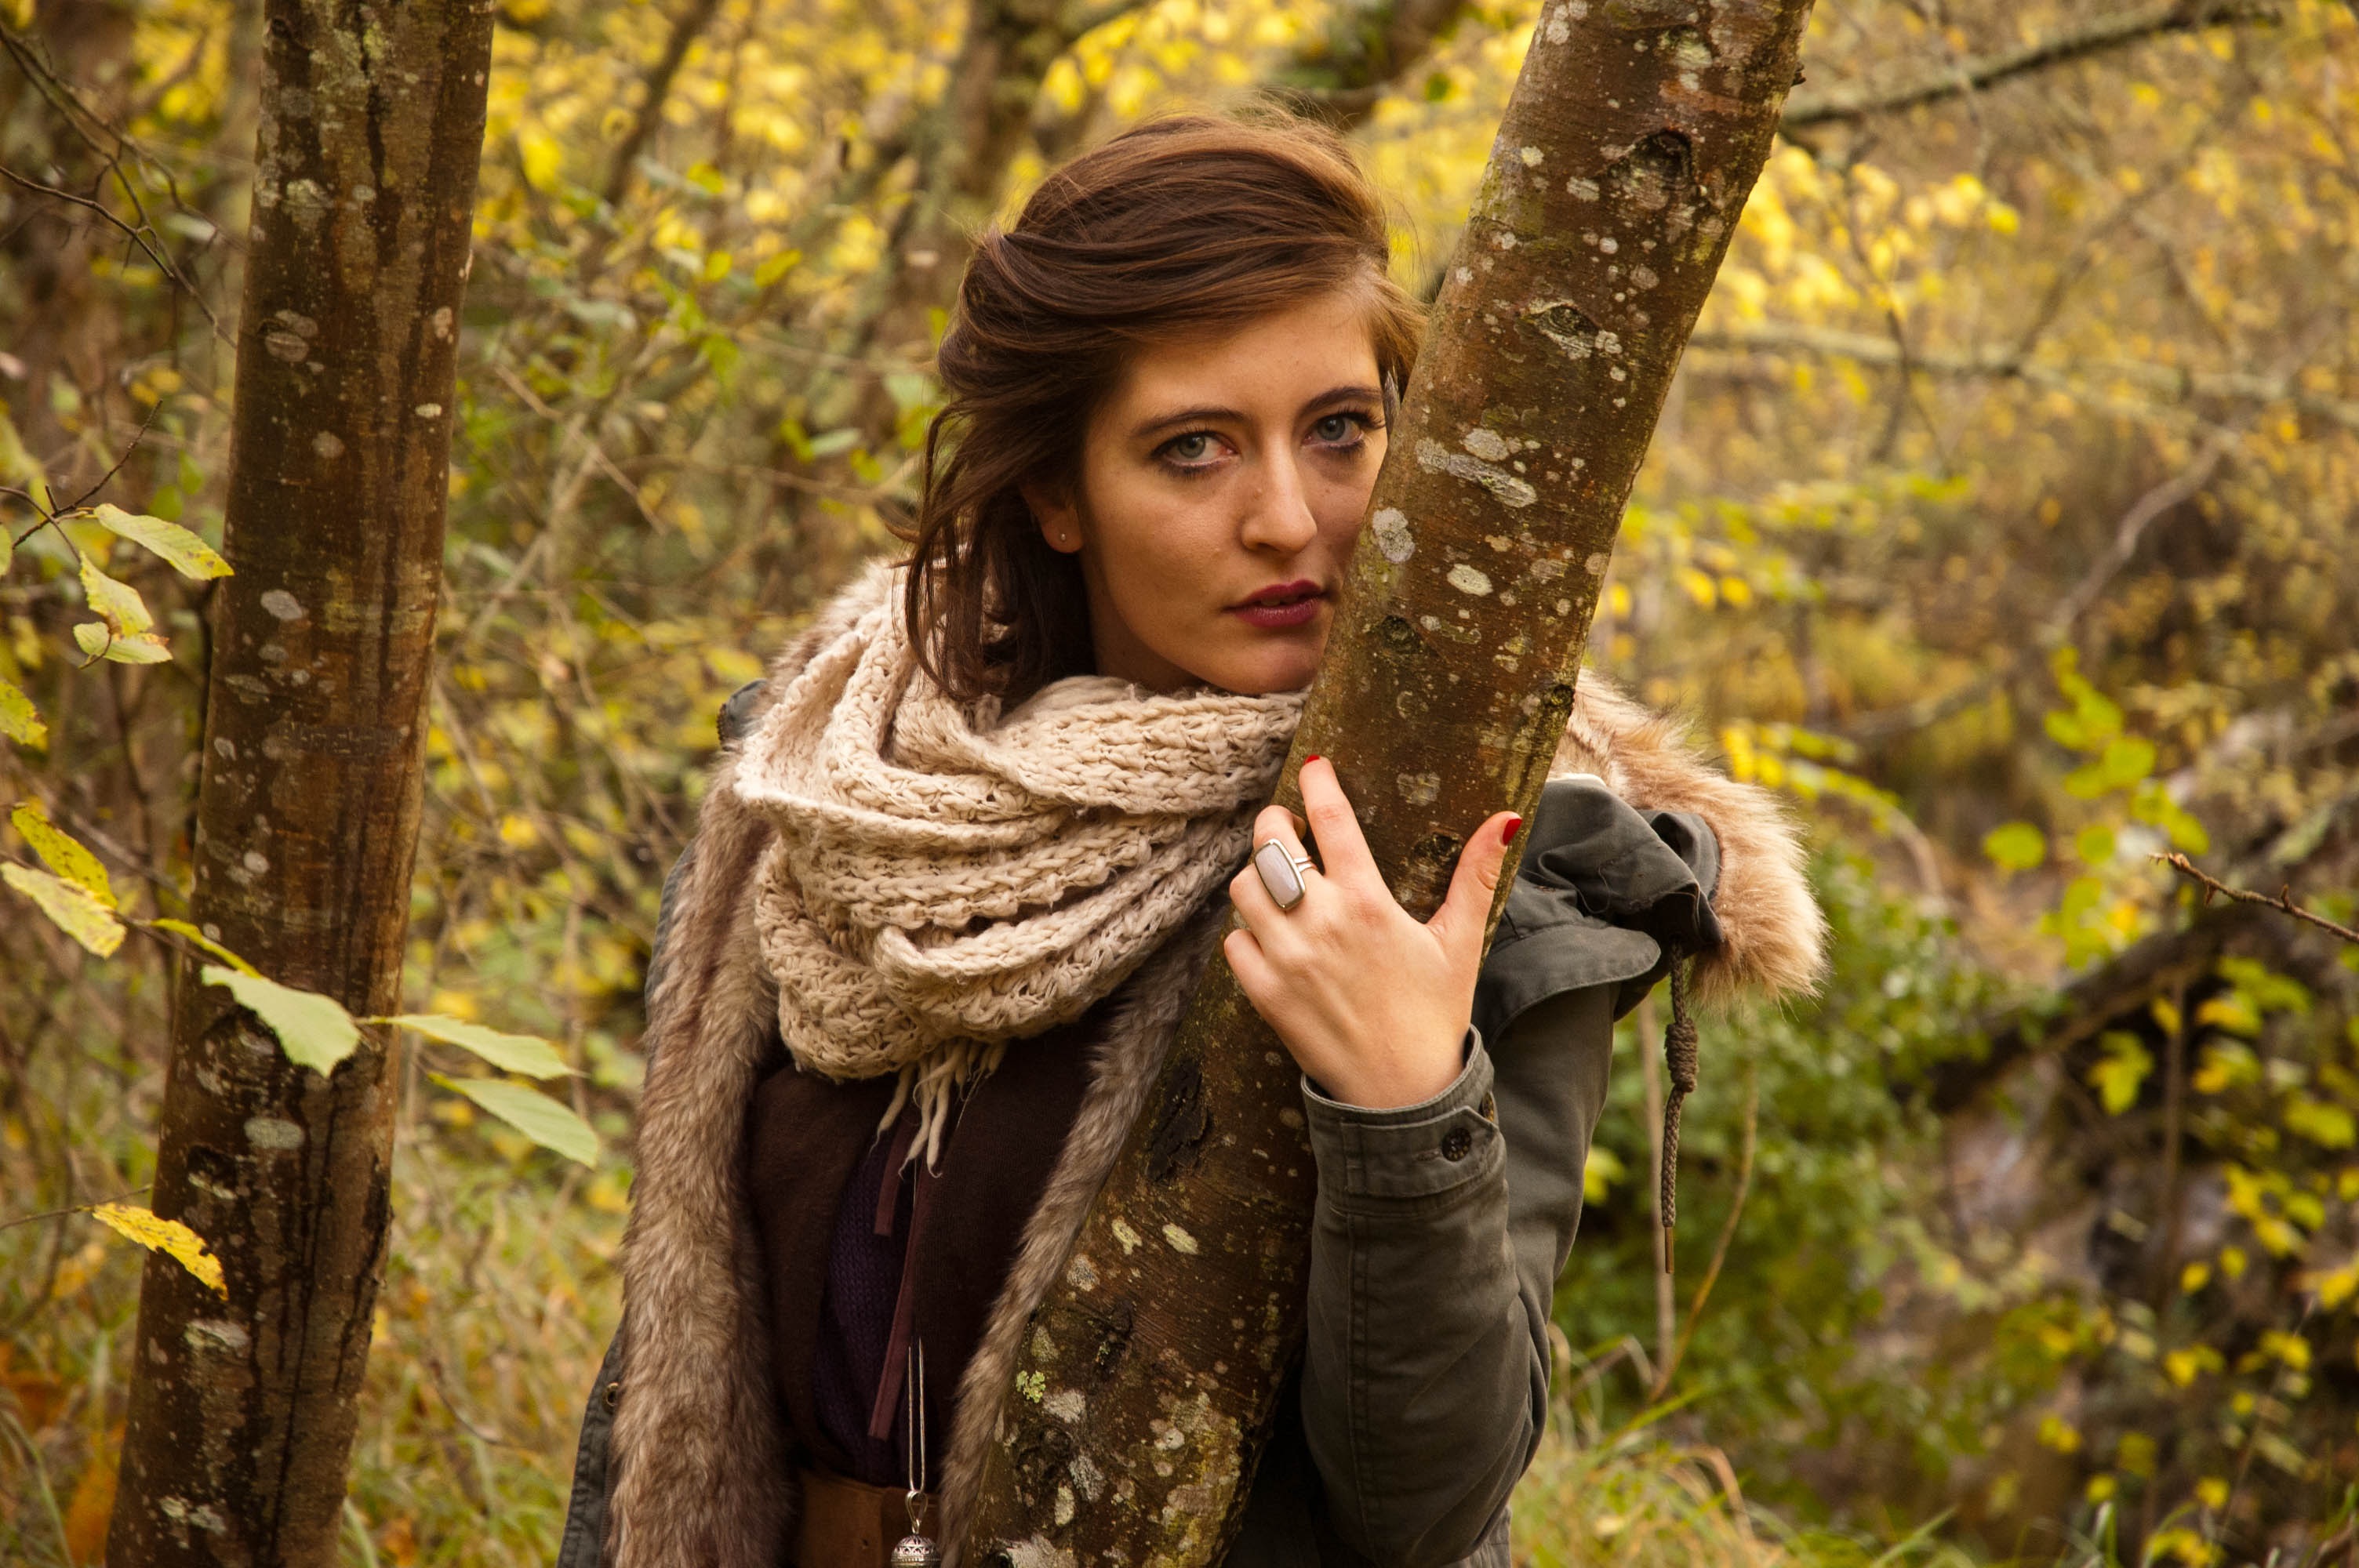
tree, nature, forest, people, woman, portrait, autumn, clothing, outerwear, season, dream, weapons, woodland, habitat, properties, photo shoot, portrait photography, natural environment